Moland House

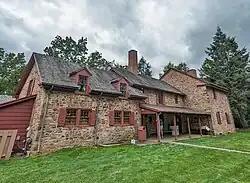
Moland House, August 2023.

Moland House (also known as Washington's Headquarters Farm) is an old stone farmhouse built around 1750, by John Moland (b. 1700 London, England d. 1761), a Philadelphia and Bucks County lawyer. Although physically located in Hartsville, Warwick Township, Bucks County, Pennsylvania, its mailing address is in Warminster Township, Pennsylvania.